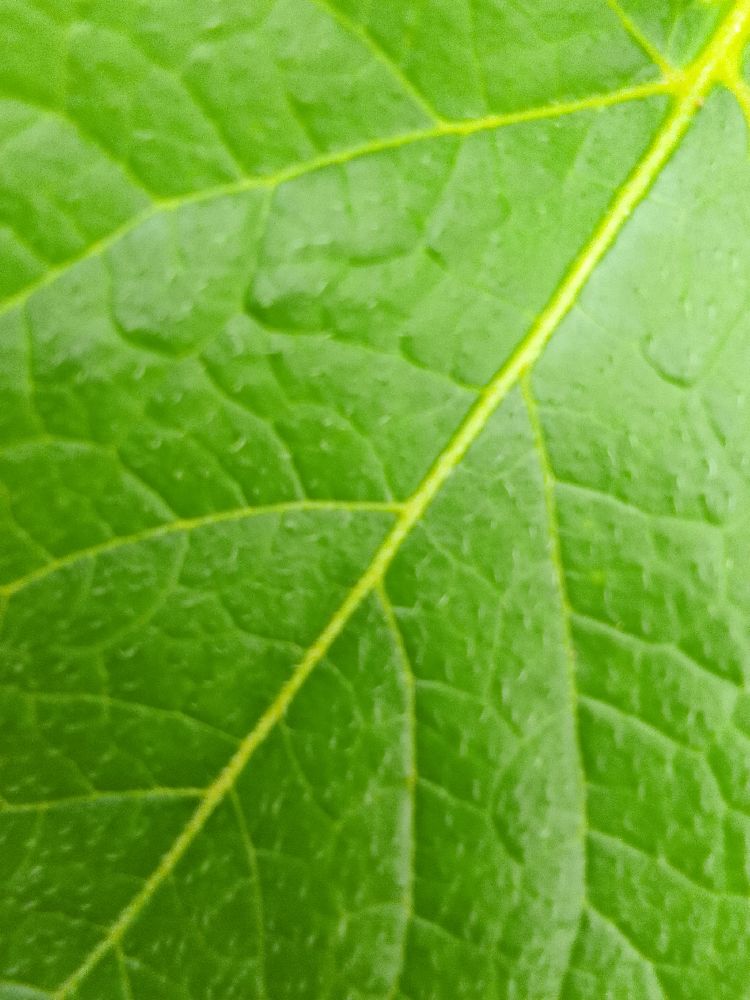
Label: Healthy